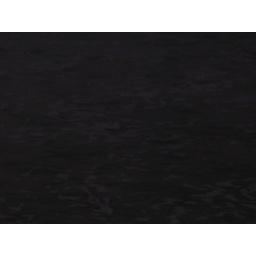
OCT '08. A week at on the beach in Mexico rescuing turtles with my nieces and their parents.